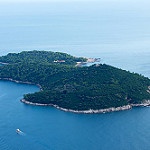
Scene: Outdoor